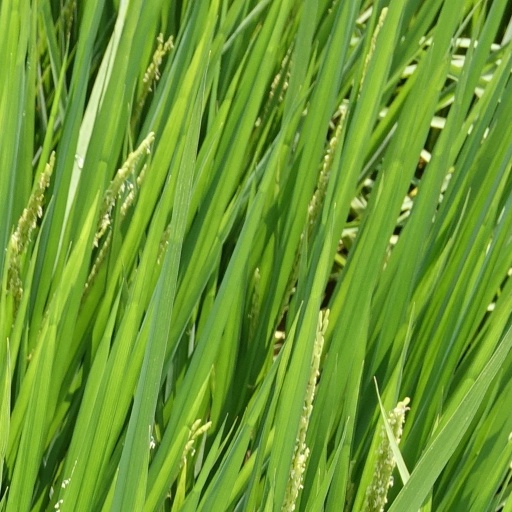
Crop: rice